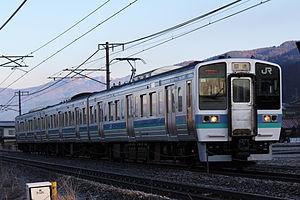
La ligne Ōito est une ligne ferroviaire des compagnies JR East et JR West au Japon. Elle relie la gare de Matsumoto à Matsumoto à la gare d'Itoigawa à Itoigawa.
La ligne Fujikyuko est une ligne ferroviaire exploitée par la compagnie Fujikyu dans la préfecture de Yamanashi au Japon. Elle relie la gare d'Ōtsuki à Ōtsuki à la gare de Kawaguchiko à Fujikawaguchiko.
La ligne Shinonoi est une ligne ferroviaire du réseau JR East au Japon. Elle relie la gare de Shiojiri à la gare de Shinonoi, toutes deux dans la préfecture de Nagano.